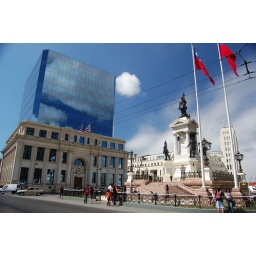
The square in valparaiso with a cloud reflection on the glass building using a polarising filter to get the reflection effect.